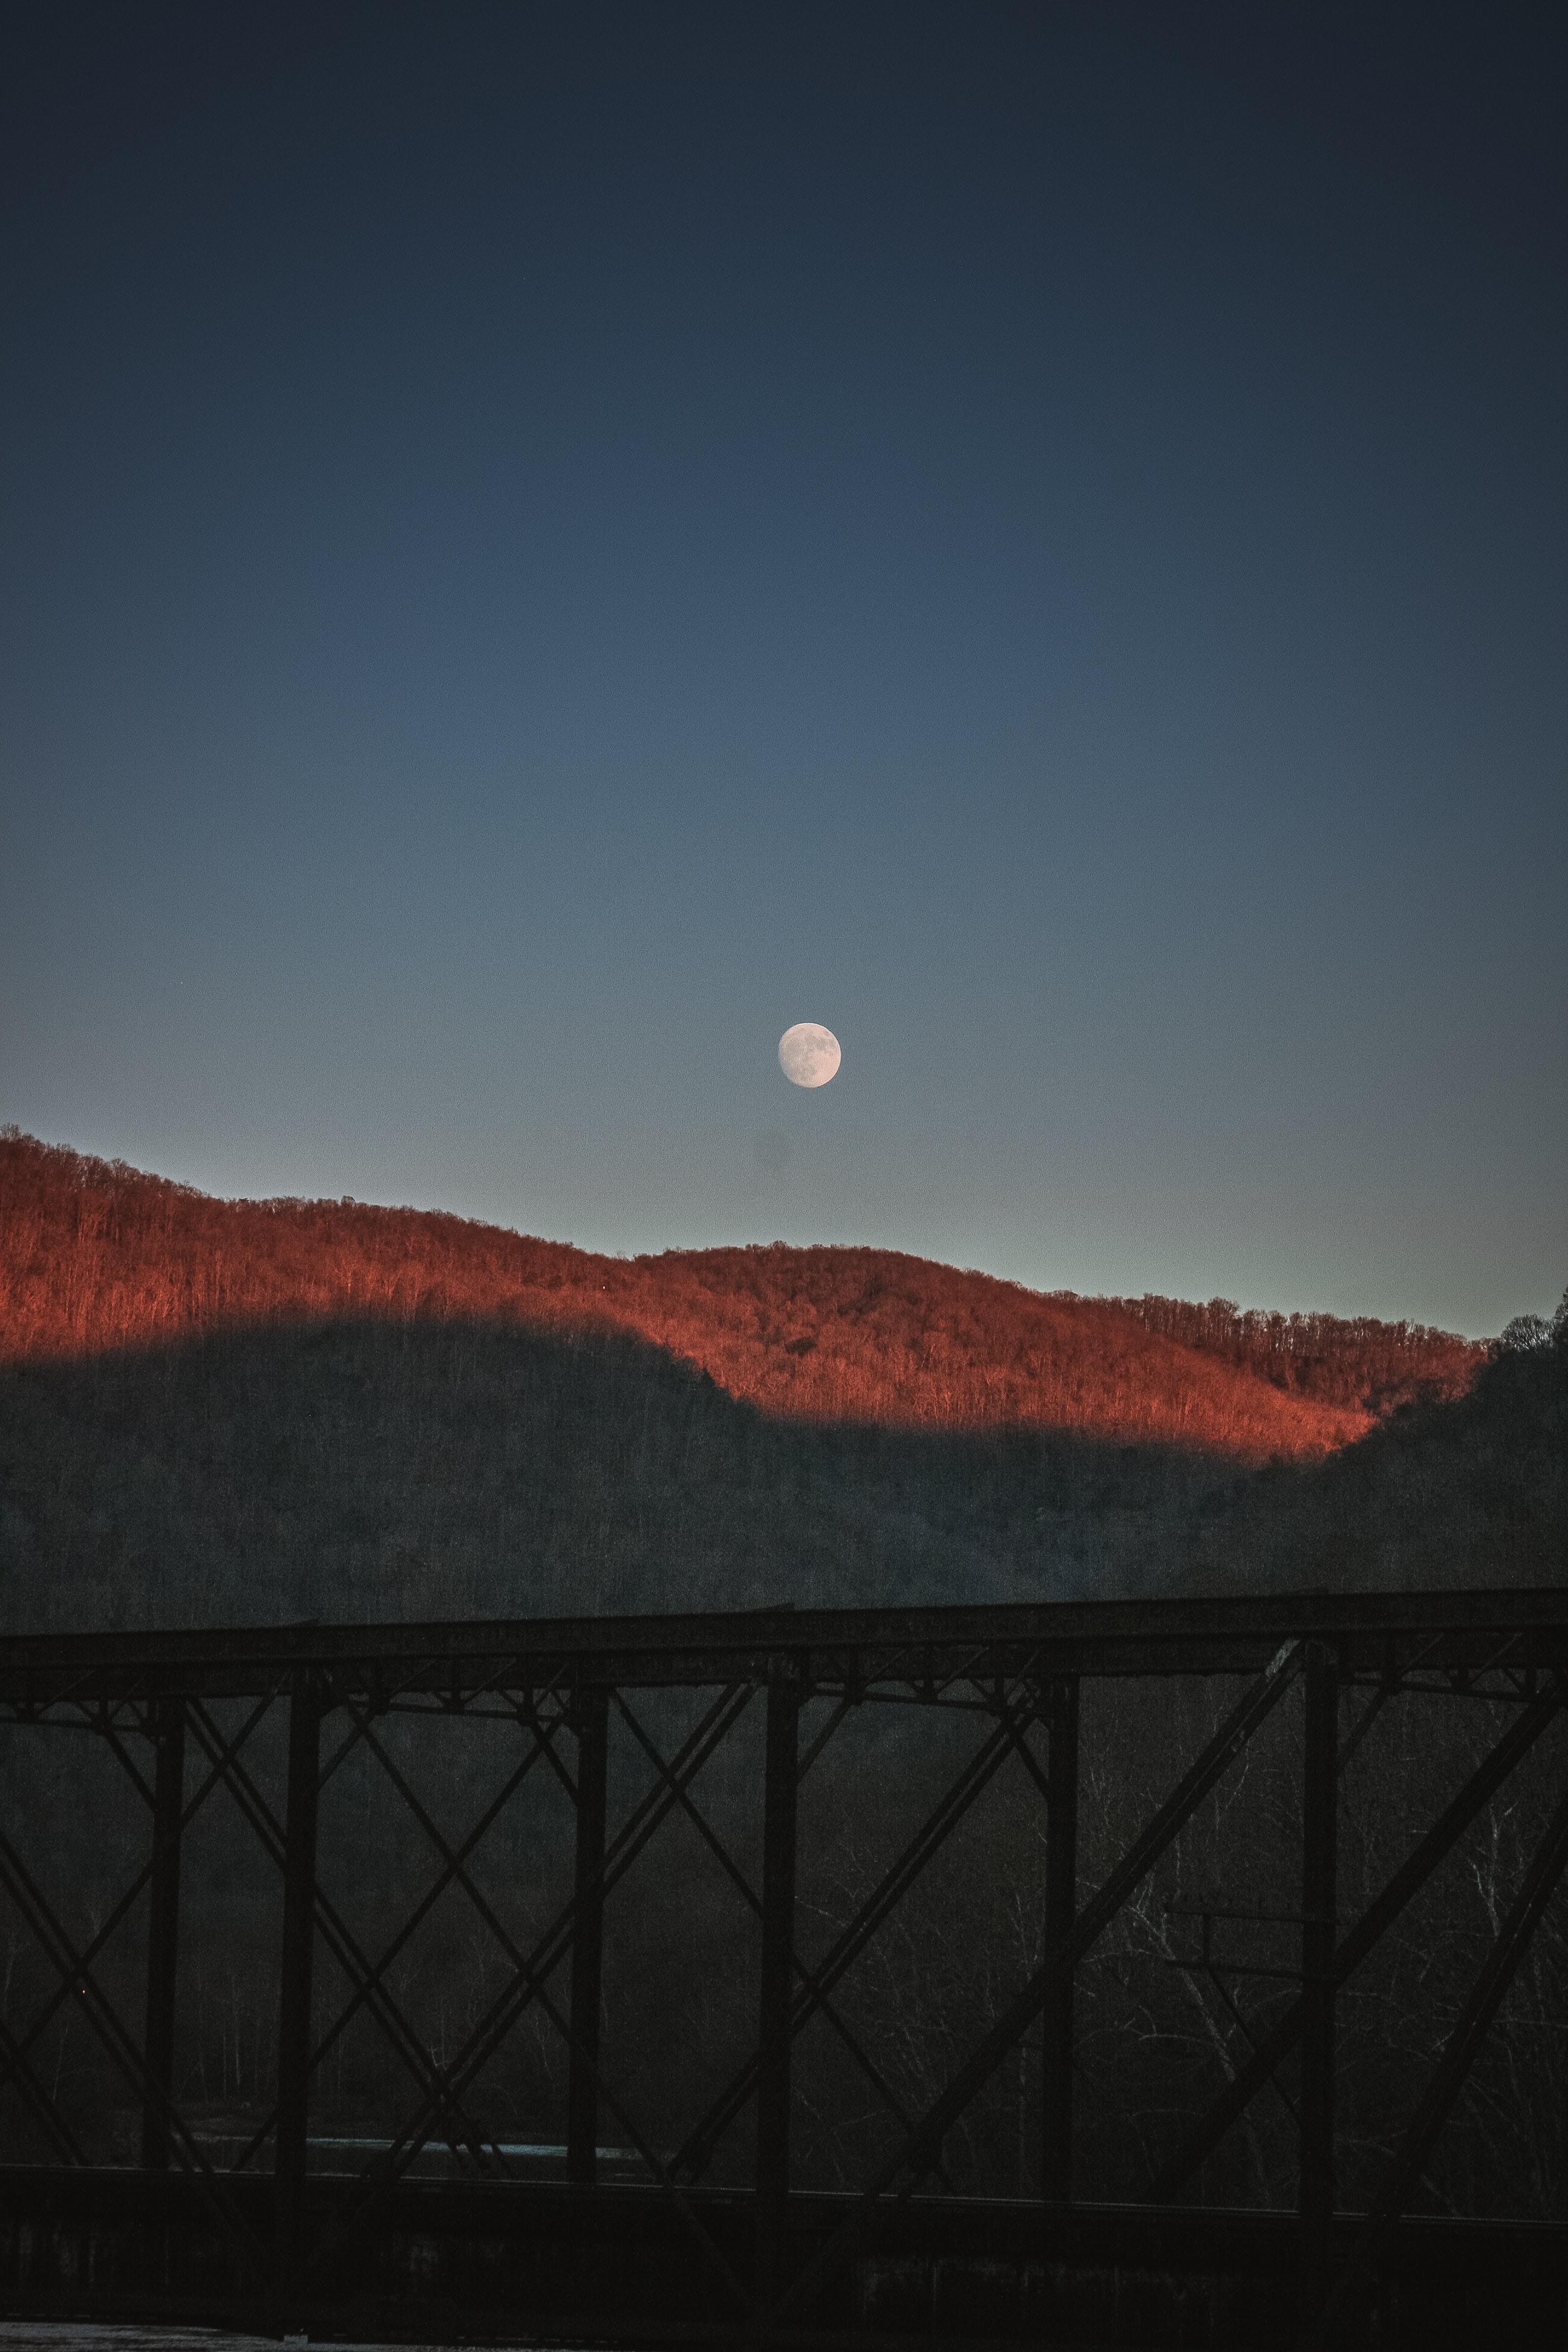
sky, atmosphere, dawn, light, morning, sunrise, moon, horizon, dusk, evening, cloud, astronomical object, sunset, night, darkness, landscape, computer wallpaper, meteorological phenomenon